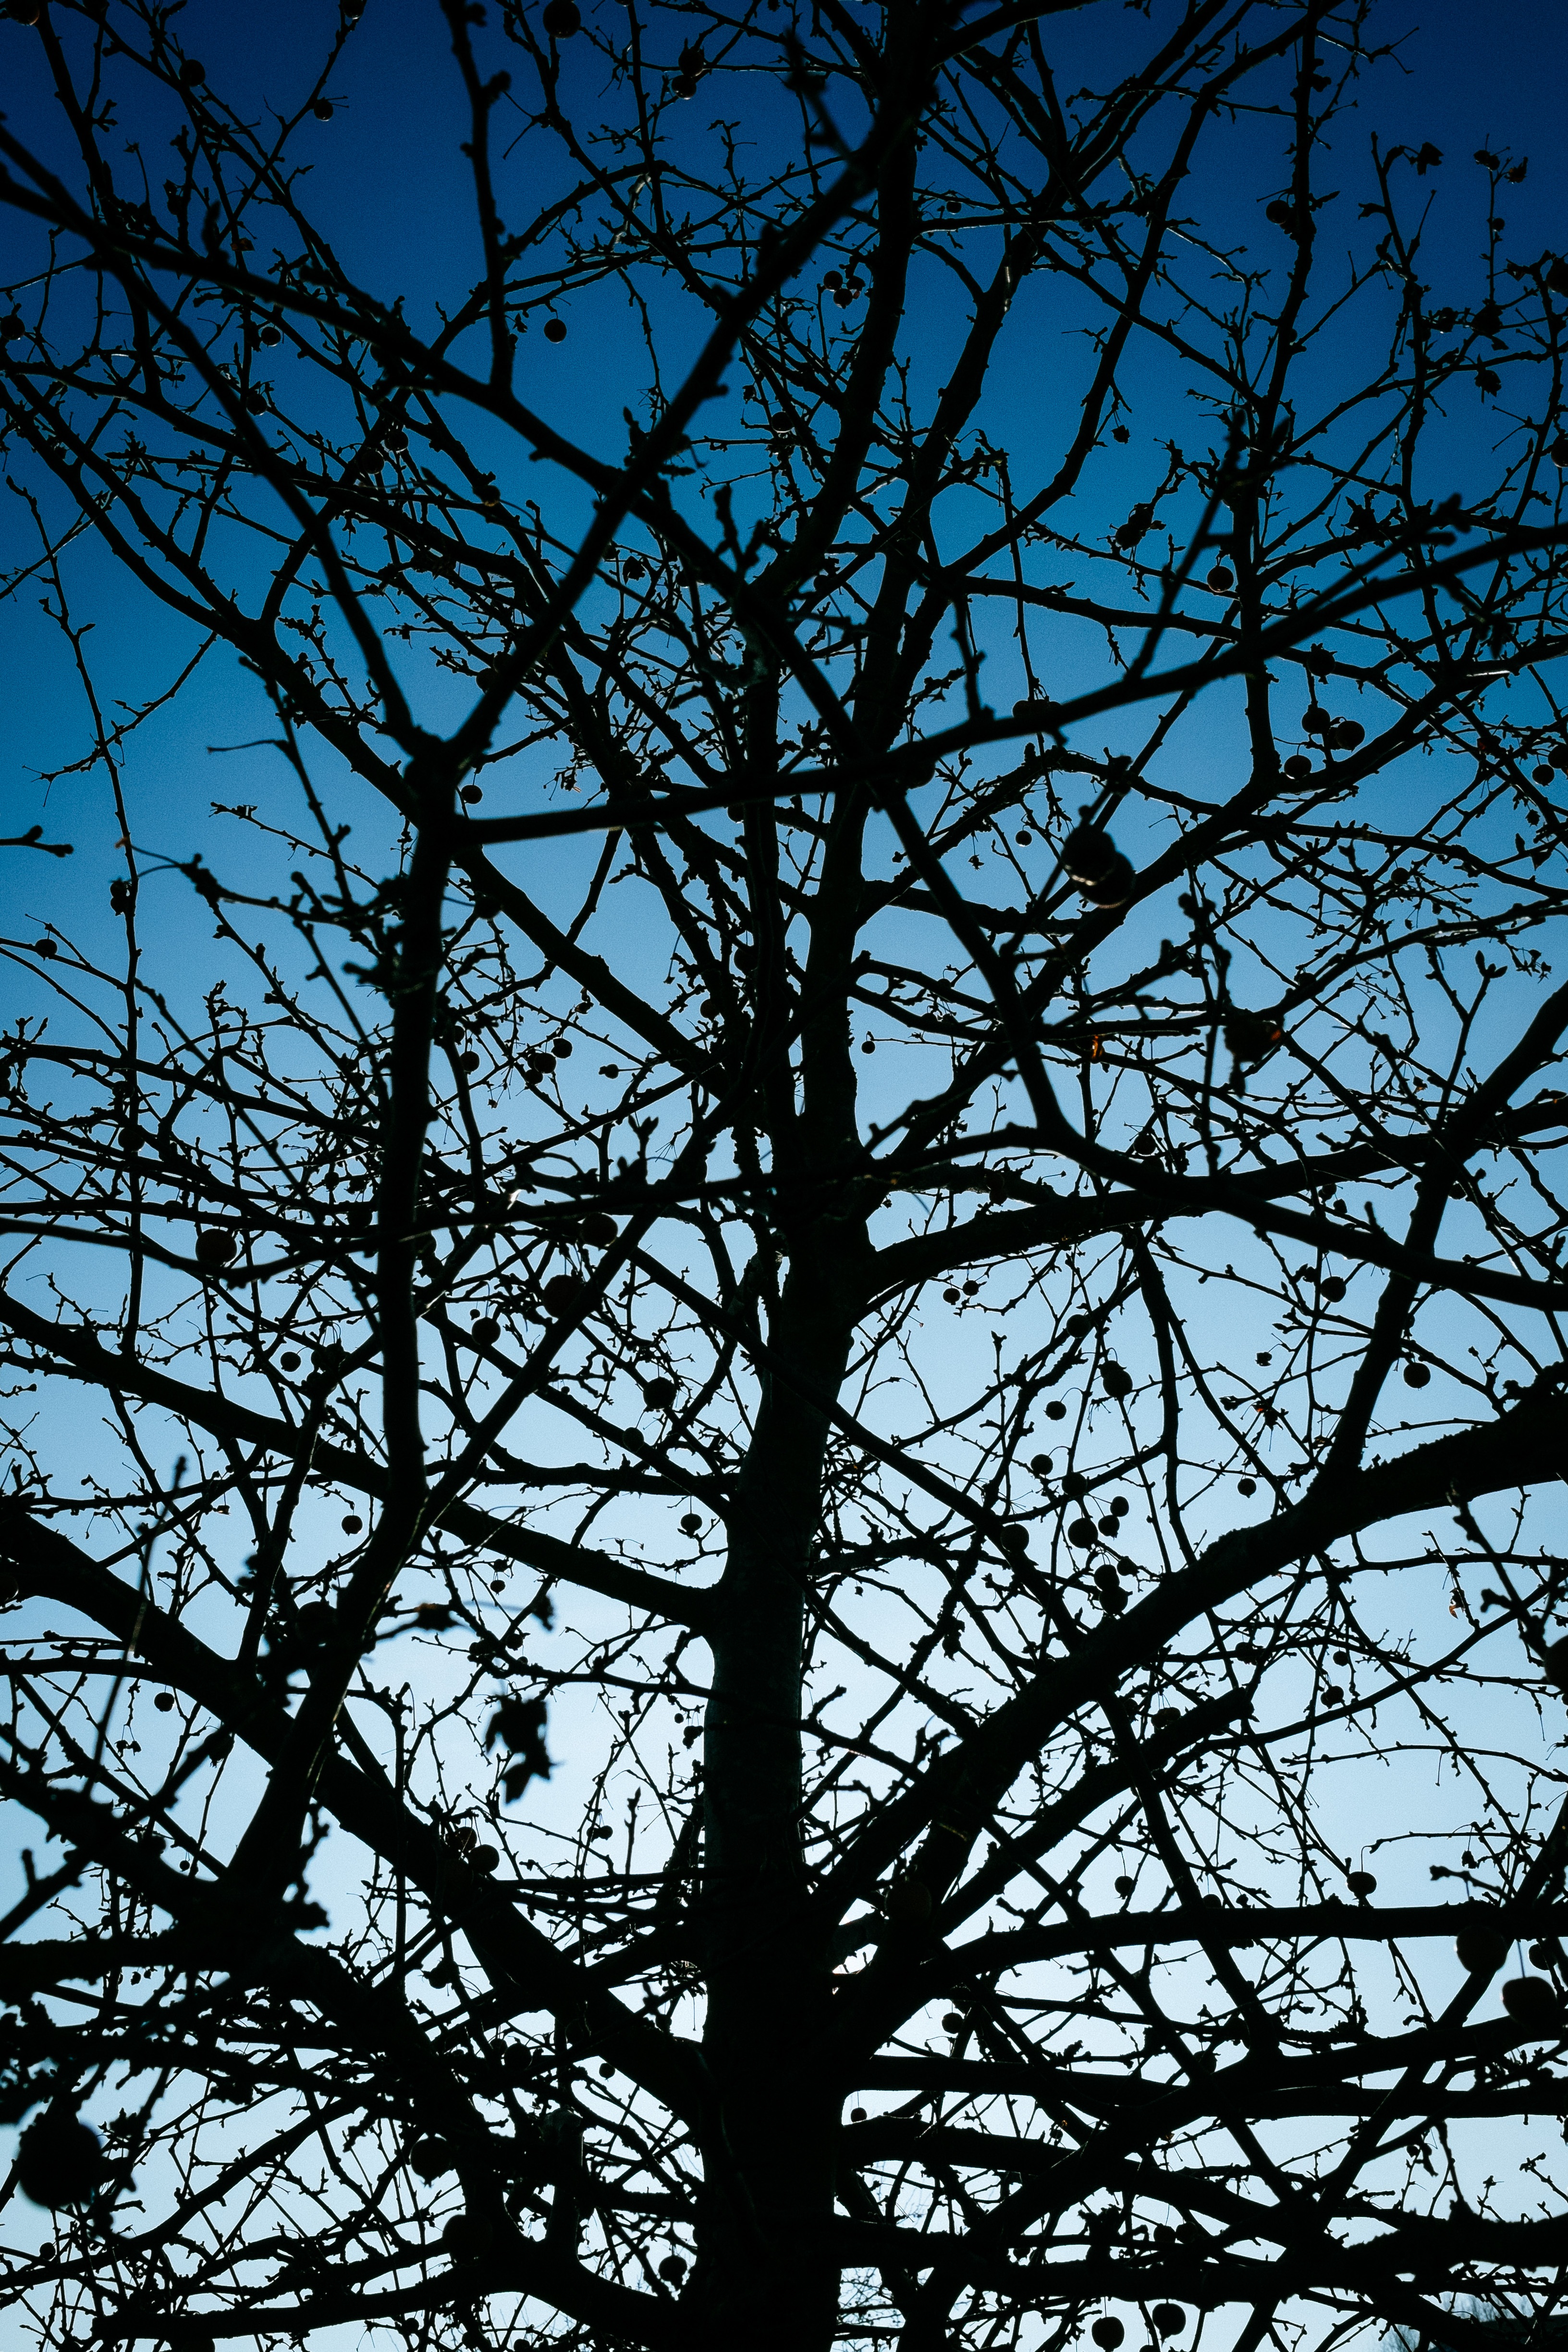
tree, nature, branch, silhouette, black and white, plant, sky, sunlight, leaf, evening, twilight, pattern, line, park, garden, monochrome, flora, twig, branches, symmetry, monochrome photography, plant stem, woody plant